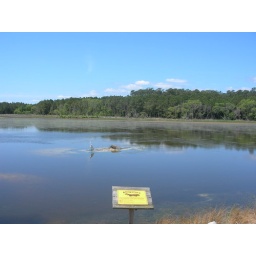
A bird and a gator on a little sand bar in the Marsh